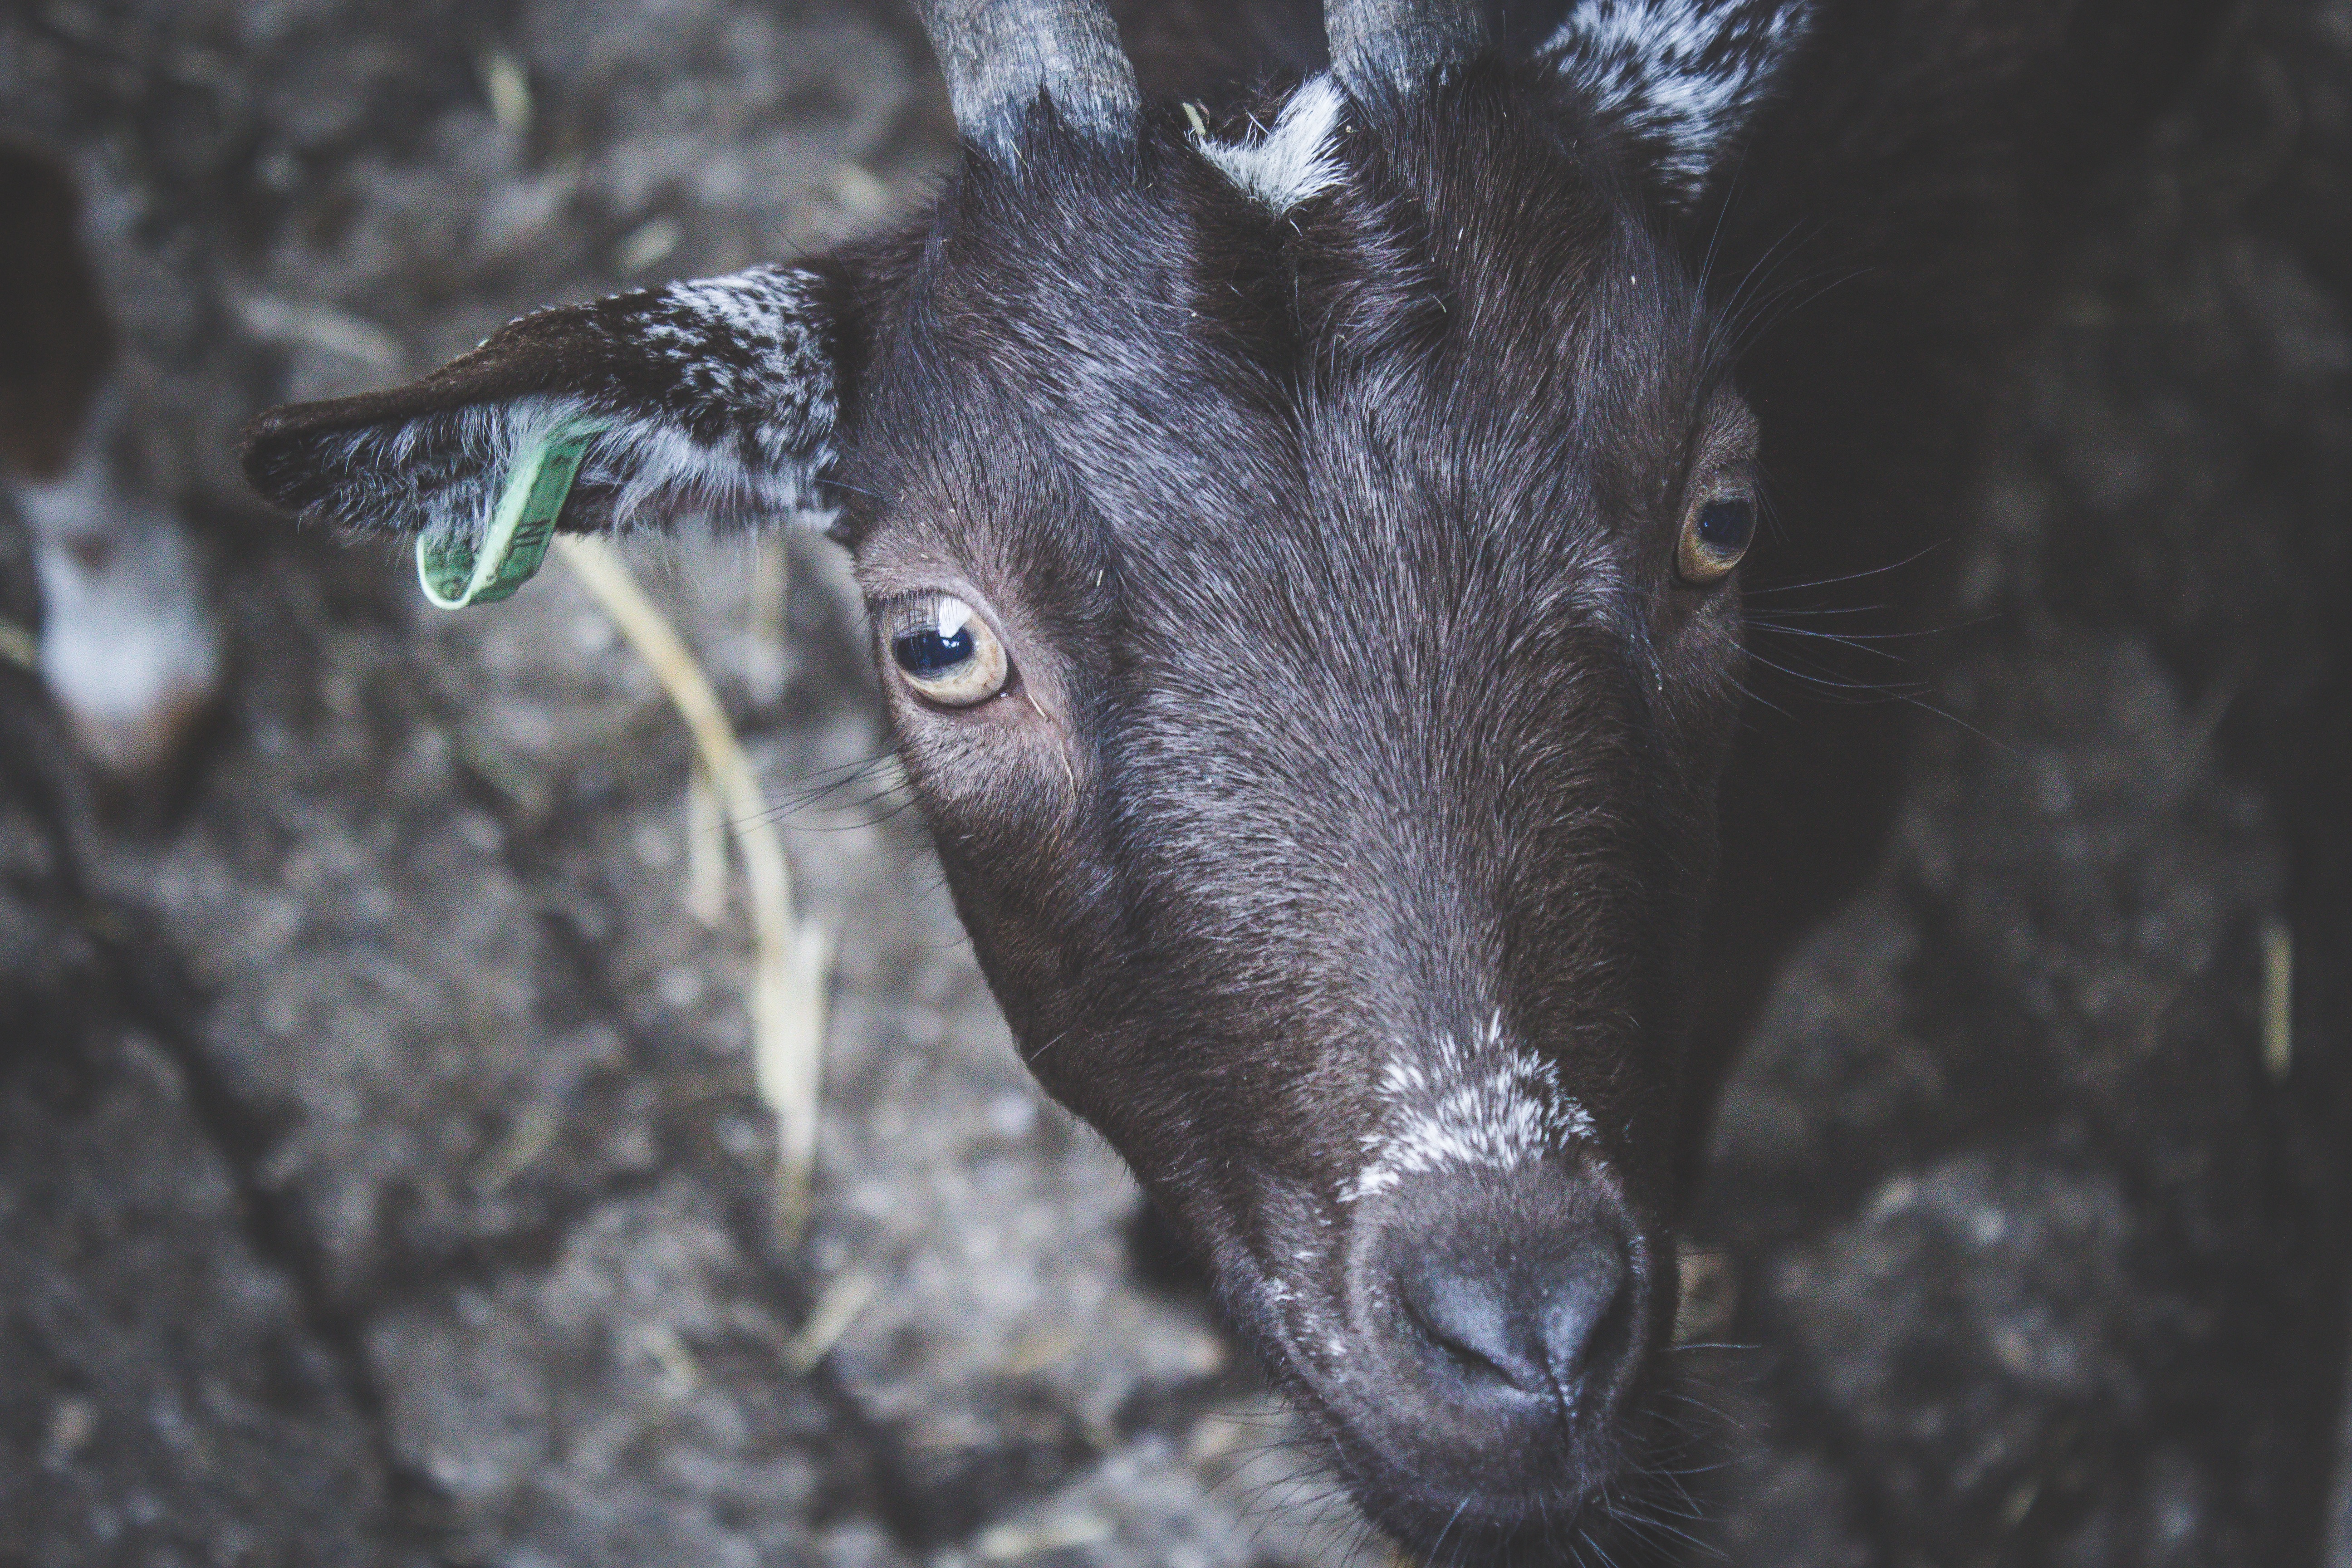
nature, wildlife, deer, sheep, mammal, fauna, close up, goats, vertebrate, cattle like mammal